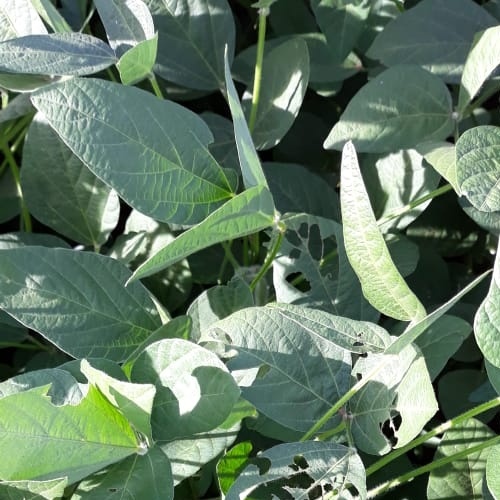
Label: Caterpillar